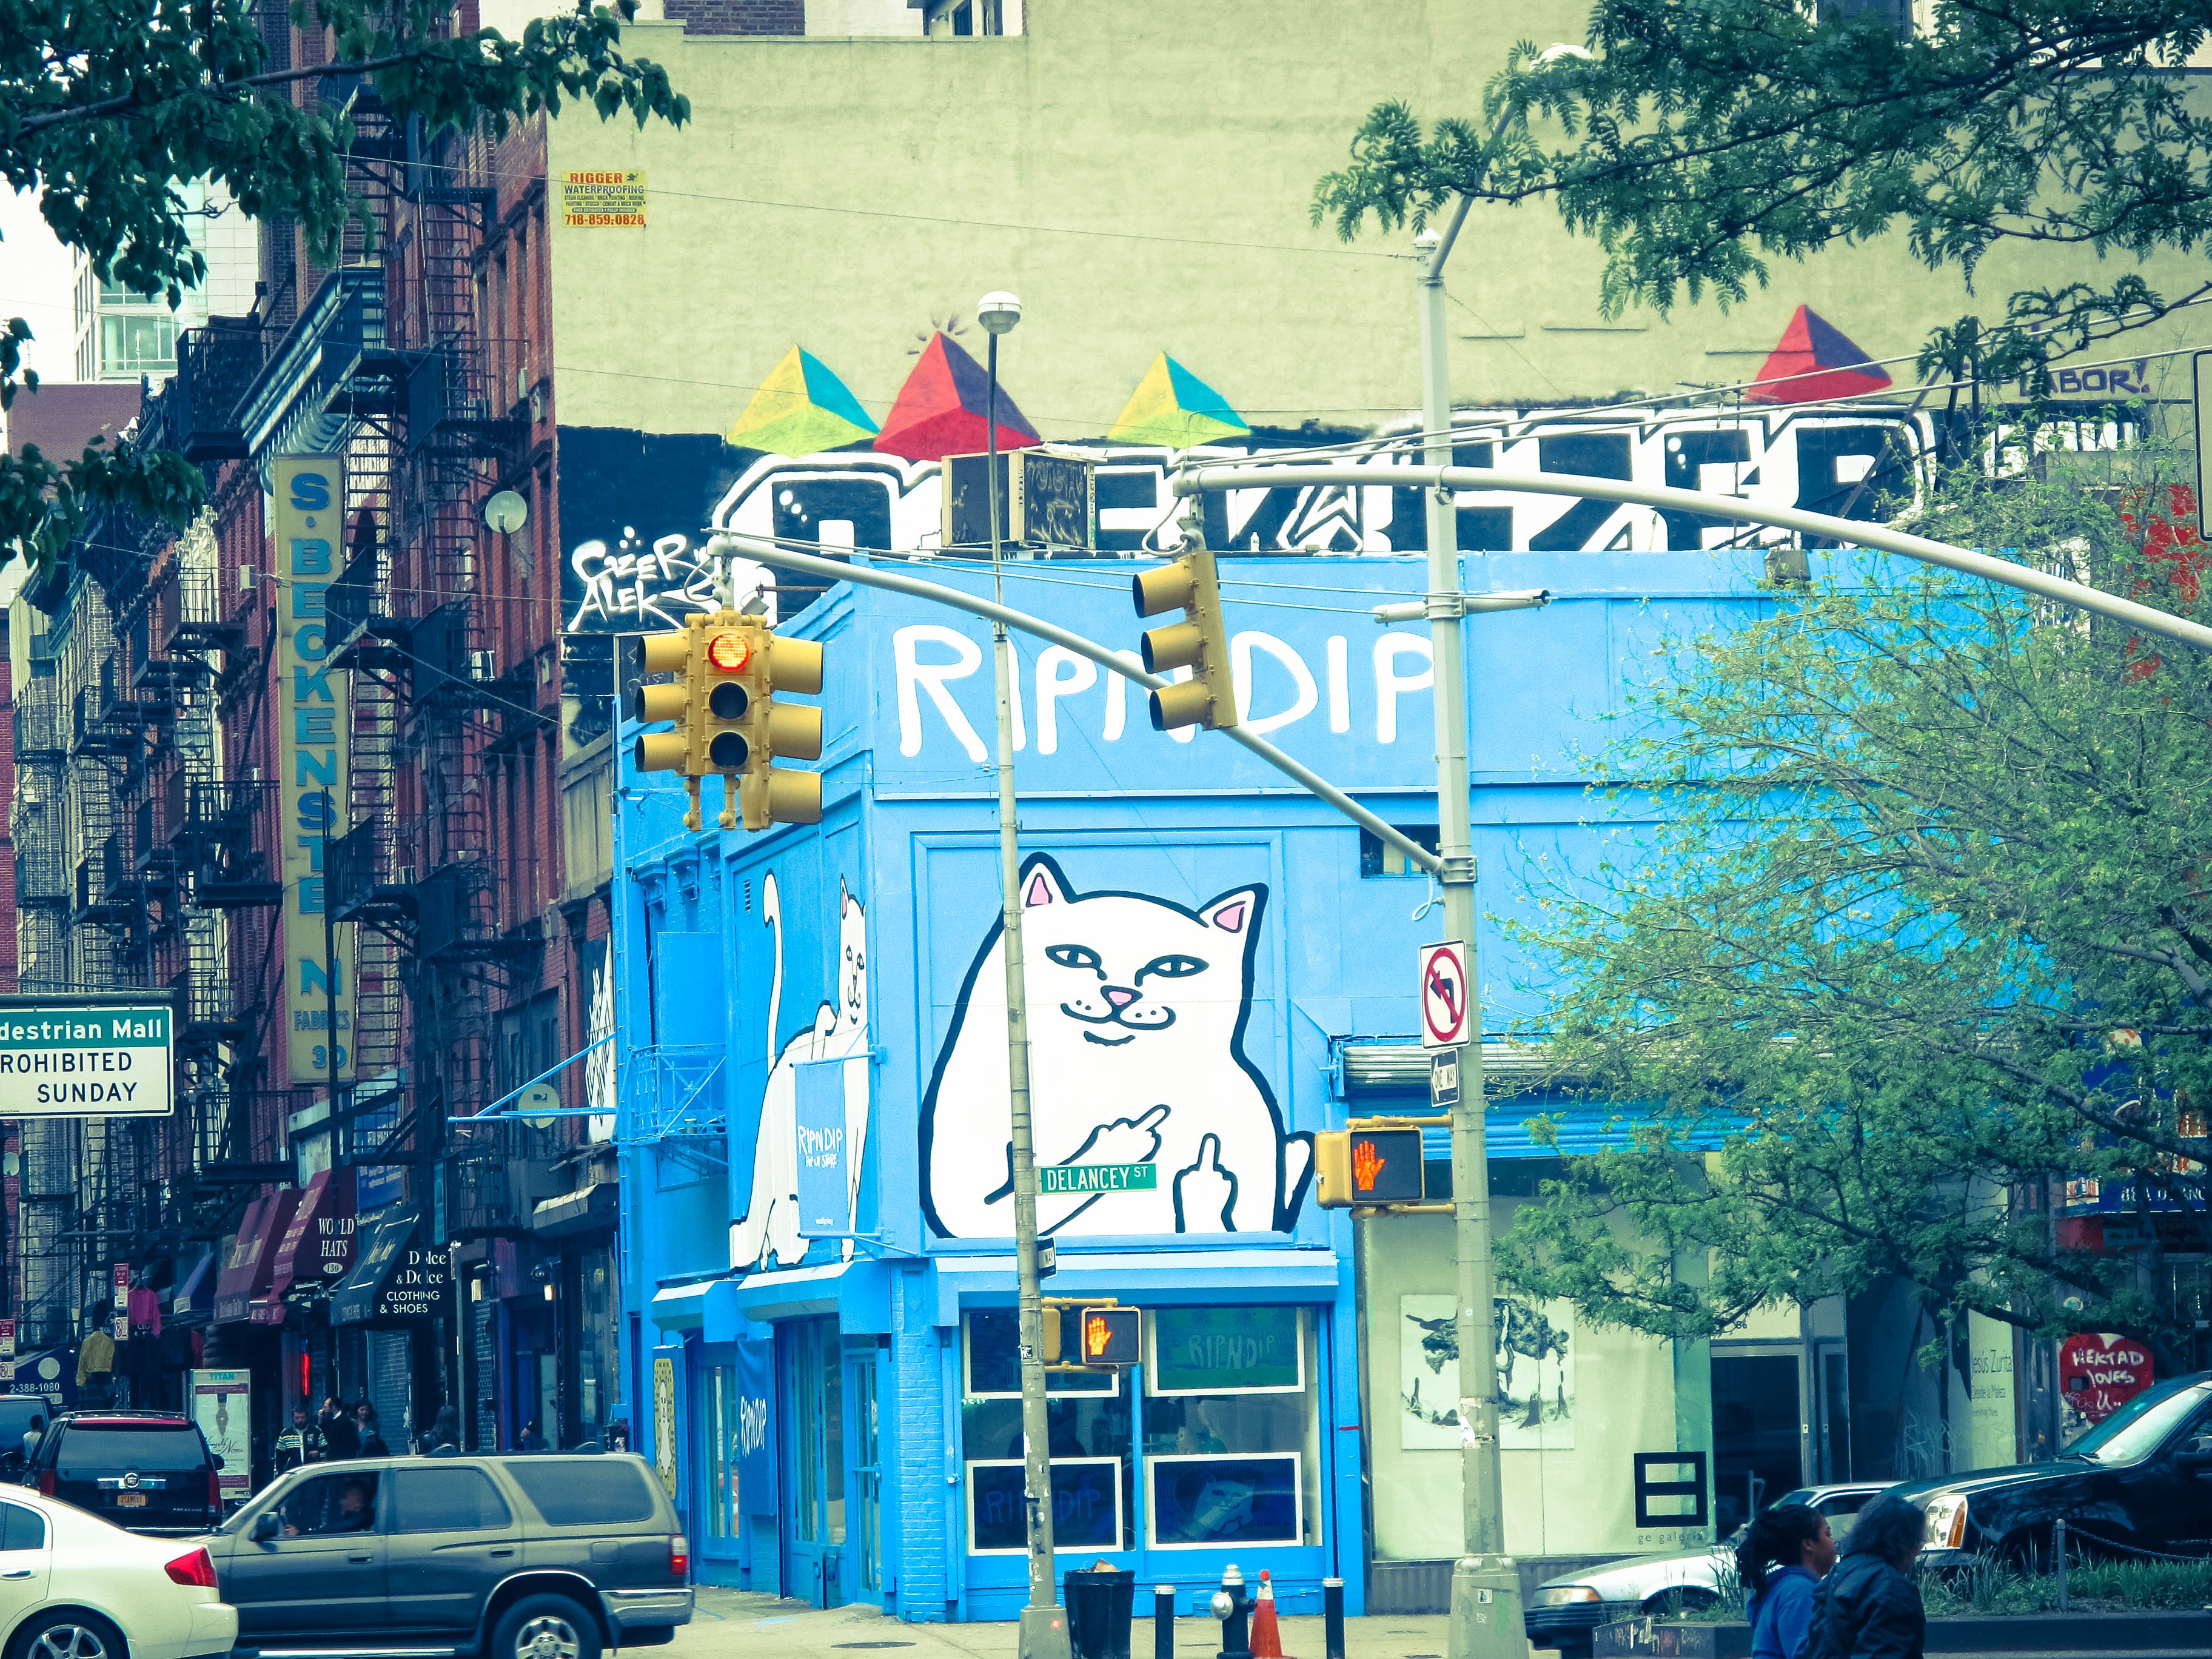
road, street, town, city, cityscape, downtown, art, infrastructure, mural, metropolis, neighbourhood, urban area, human settlement